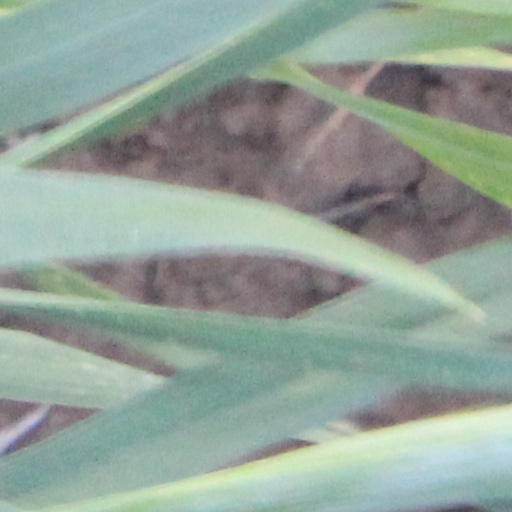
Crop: wheat